Mike German, Baron German

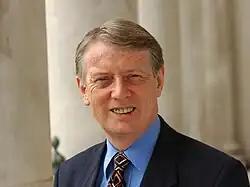
First Secretary Alun Michael named two education secretaries to his cabinet, a decision which German criticised as "ridiculous".

As predicted in opinion polls, the Liberal Democrats won six seats at the election, becoming the fourth-largest party behind the Conservatives with 9 seats, Plaid Cymru with 17 seats and Labour with 28 seats. German failed to personally win the seat of Caerphilly, coming in third-place with 12.4% of the vote behind Plaid Cymru's Robert Gough who won 34.2% and Labour's Ron Davies who won 44.2%. He did however win a proportional representation top-up seat in the electoral region of South Wales East, being elected as an assembly member (AM) for the region alongside Phil Williams and Jocelyn Davies of Plaid Cymru and William Graham of the Conservative Party. He was re-elected with Graham and Davies at the 2003 assembly election, with Williams losing her seat to Conservative Laura Anne Jones. German, Davies and Graham were re-elected again at the 2007 assembly election, with Laura Anne Jones losing her seat to Plaid Cymru's Mohammad Asghar. In the first term of the assembly, German was a member of the Economic Development Committee and chaired the Legislation Committee.